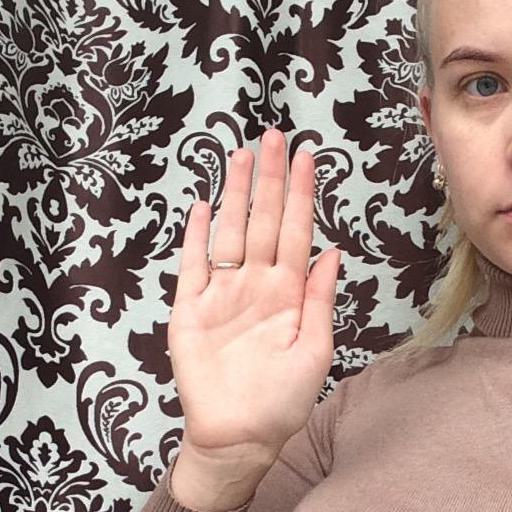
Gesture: stop